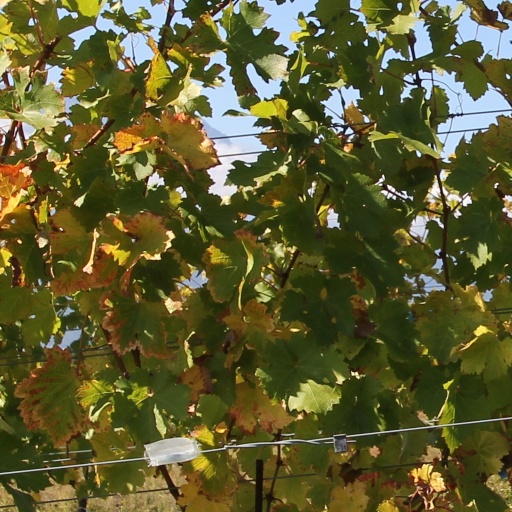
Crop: grape